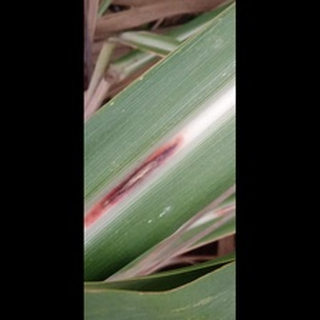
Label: sugarcane_red_rot